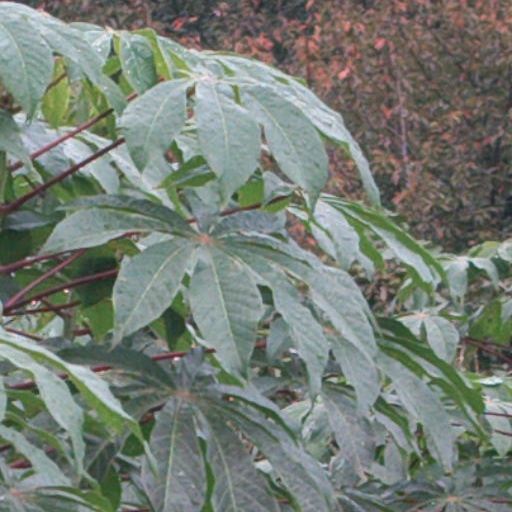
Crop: cassava